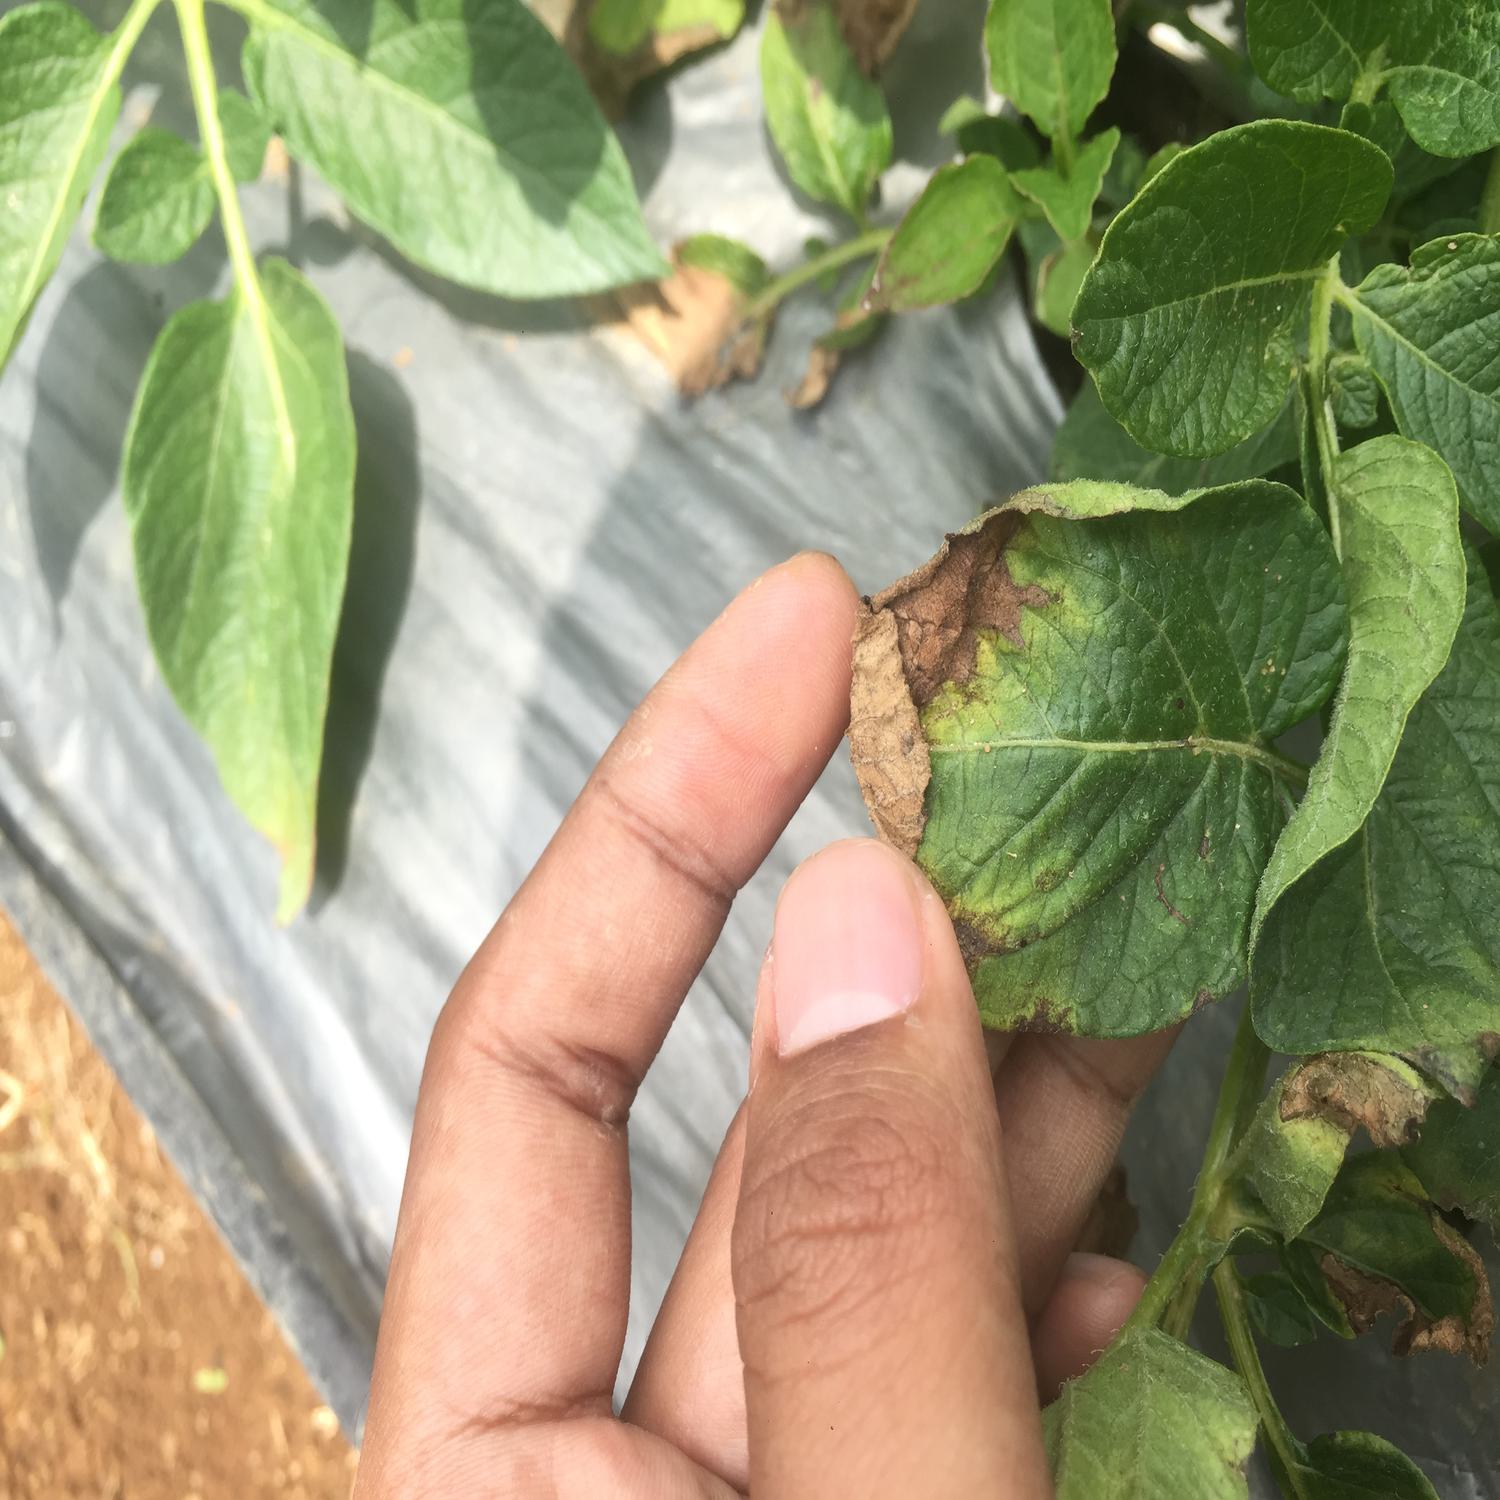
Label: Fungi